Ann Cunningham Evans House

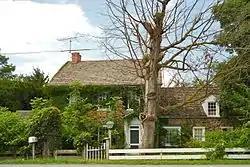

Ann Cunningham Evans House is a historic home located at Caernarvon Township in Lancaster County, Pennsylvania. It was built about 1814, and is a -story, three-bay stone dwelling with a gable roof in the Federal style. It has a two-story rear ell (c. 1814), sun porch (c. 1930), and -story garage / kitchen addition (1950 / 1951).